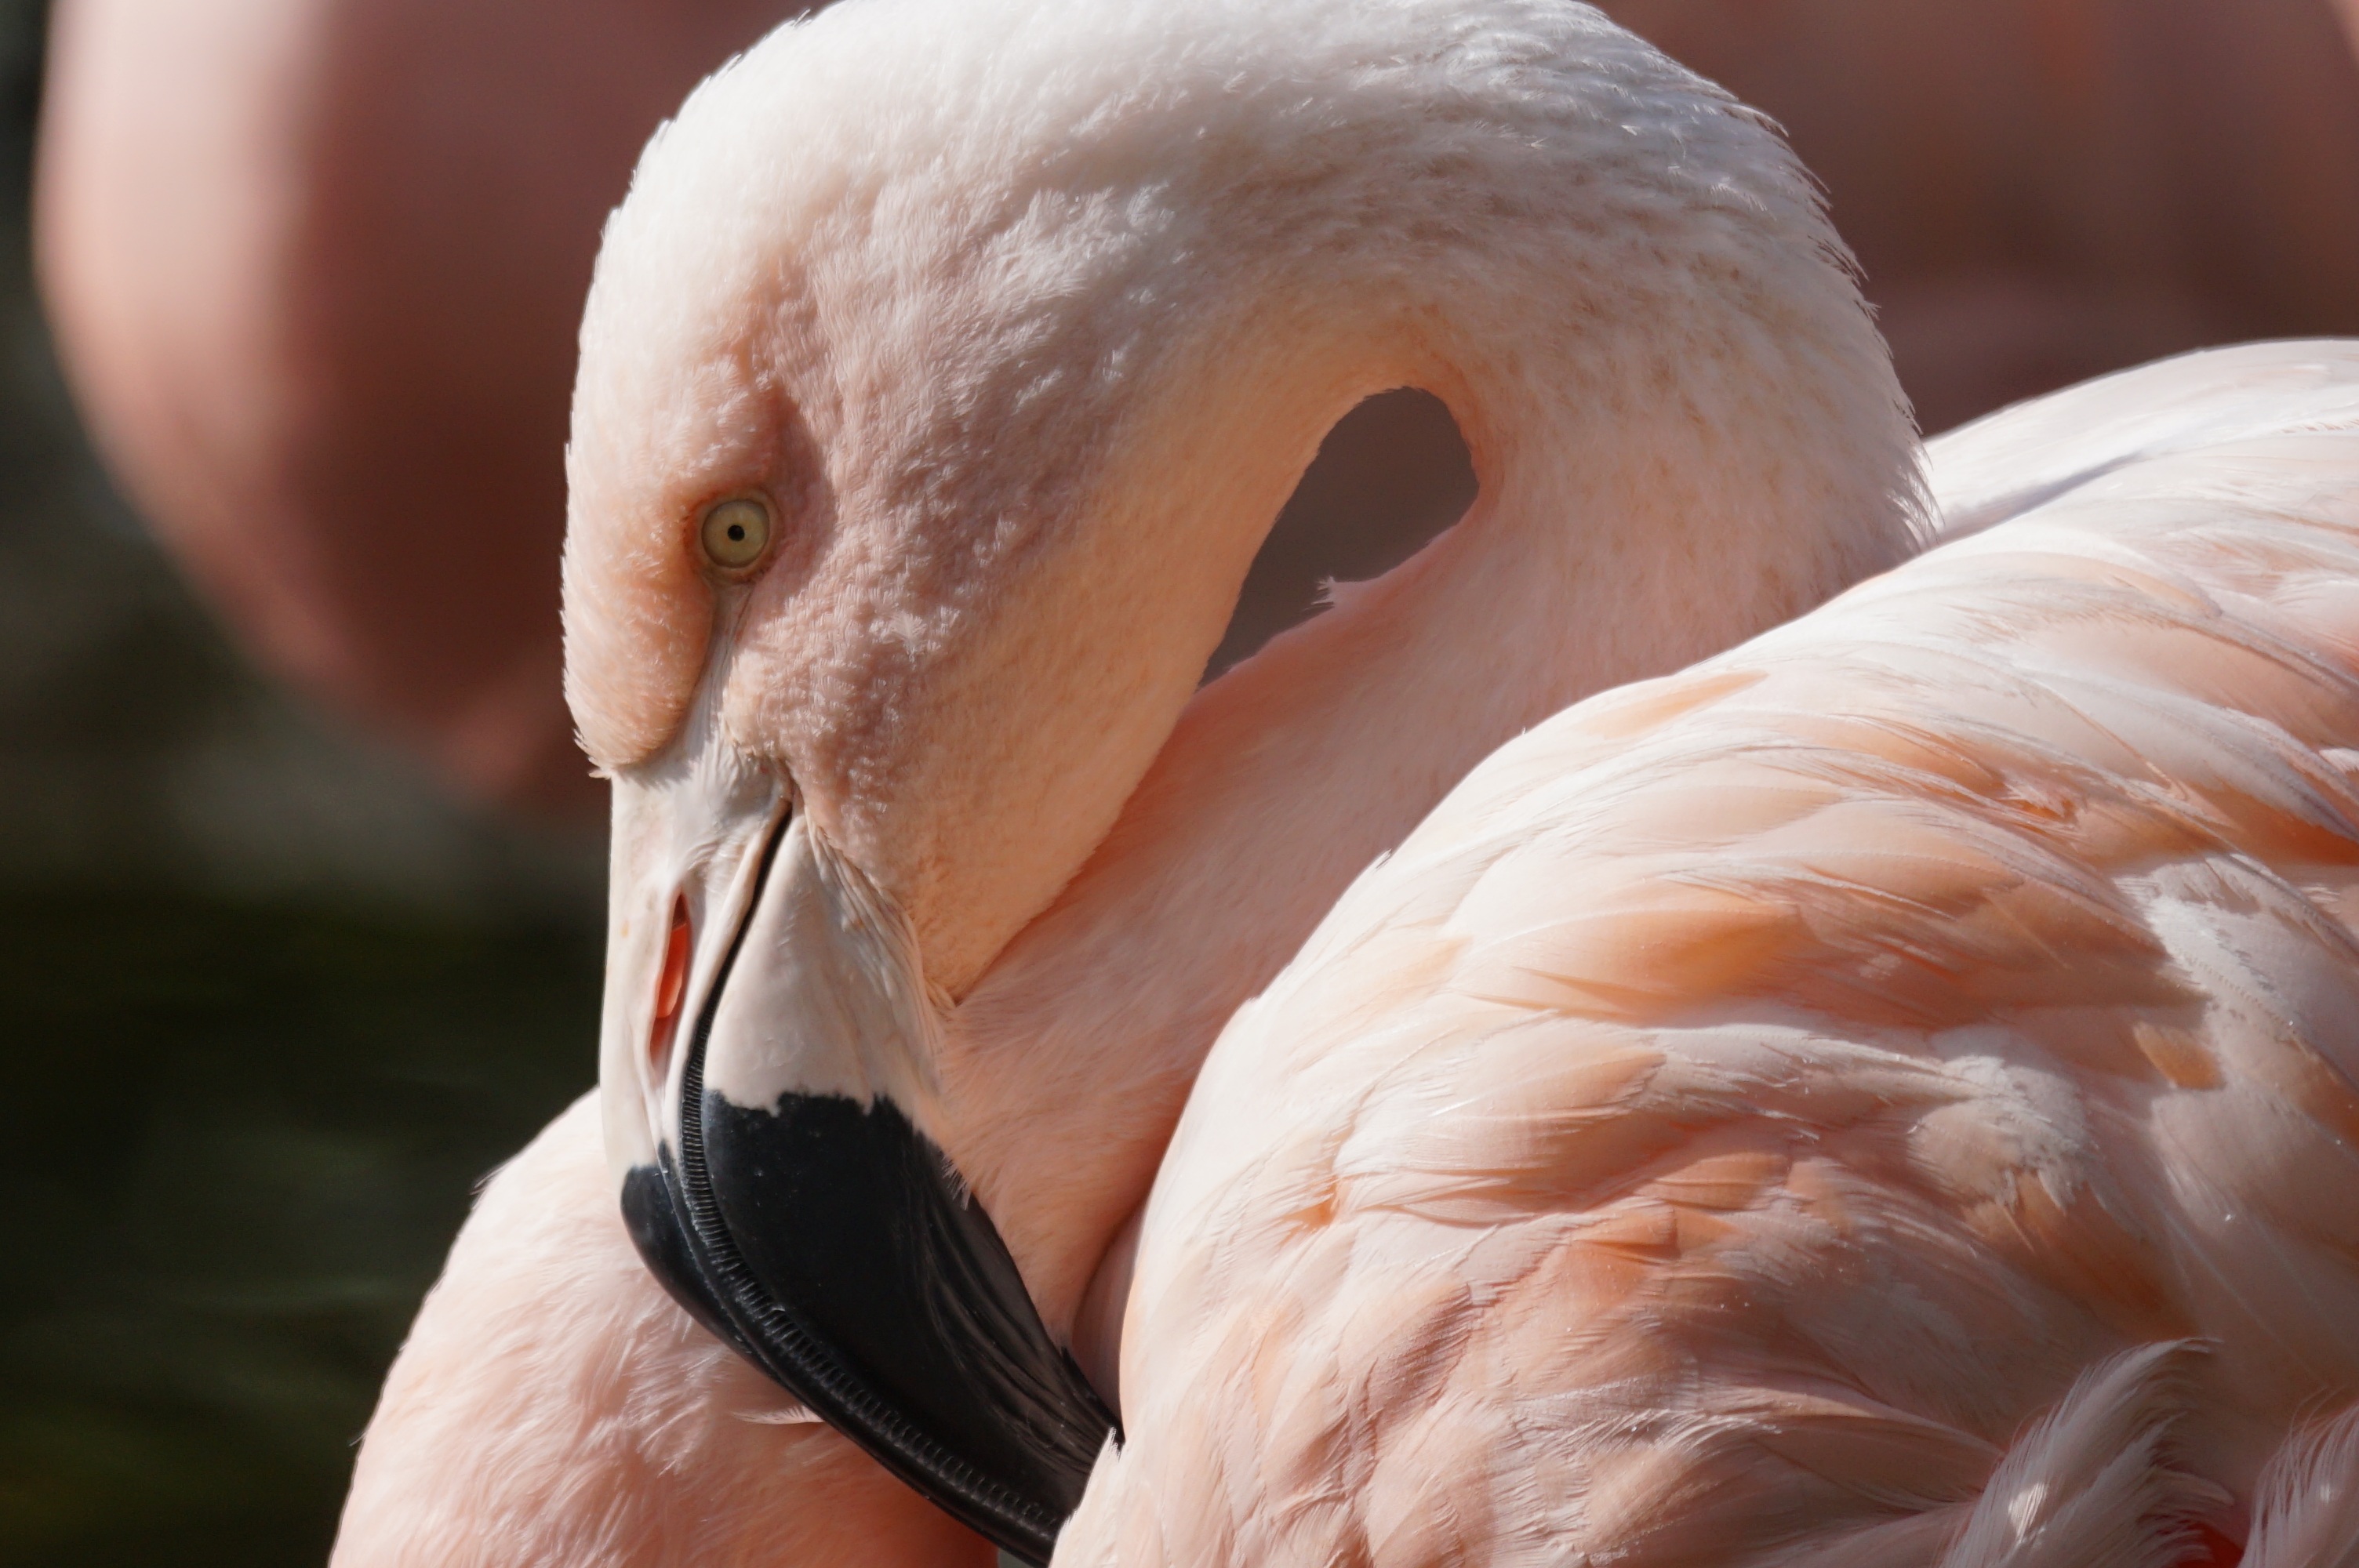
bird, wing, wildlife, beak, close, fauna, close up, nose, flamingo, vertebrate, water bird, ducks geese and swans